Democratic Autonomous Administration of North and East Syria

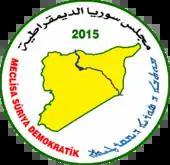
Seal of the Syrian Democratic Council

During the November 2024 Syrian opposition offensives, which toppled the Assad regime, the SDF captured the southeastern city of Deir ez-Zor. SDF forces withdrew from Deir ez-Zor following protests of local population and the city was swiftly occupied by Tahrir al-Sham.